Grow light

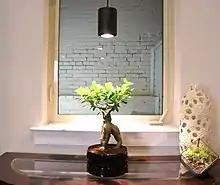
Ficus plant grown under a white LED grow light.

A grow light is an electric light that can help plants grow. Grow lights either attempt to provide a light spectrum similar to that of the sun, or to provide a spectrum that is more tailored to the needs of the plants being cultivated (typically a varying combination of red and blue light, which generally appears pink to purple to the human eye). Outdoor conditions are mimicked with varying colour temperatures and spectral outputs from the grow light, as well as varying the intensity of the lamps. Depending on the type of plant being cultivated, the stage of cultivation (e.g. the germination/vegetative phase or the flowering/fruiting phase), and the photoperiod required by the plants, specific ranges of spectrum, luminous efficacy and color temperature are desirable for use with specific plants and time periods.